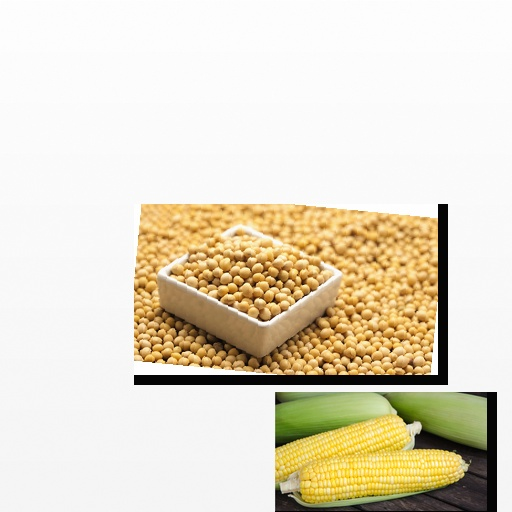
Food items: soybean, corn